Spinning (motorsport)

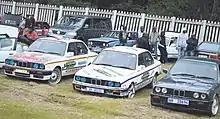
"Gusheshe" on display

The basic concept of the sport is that the driver drives in circles at speed and climbs outside of the vehicle to perform stunts. Spinning is related to drifting and is an extreme sport with elements of danger. In addition to drivers, spectators often stand close to the action and can be in harm's way.